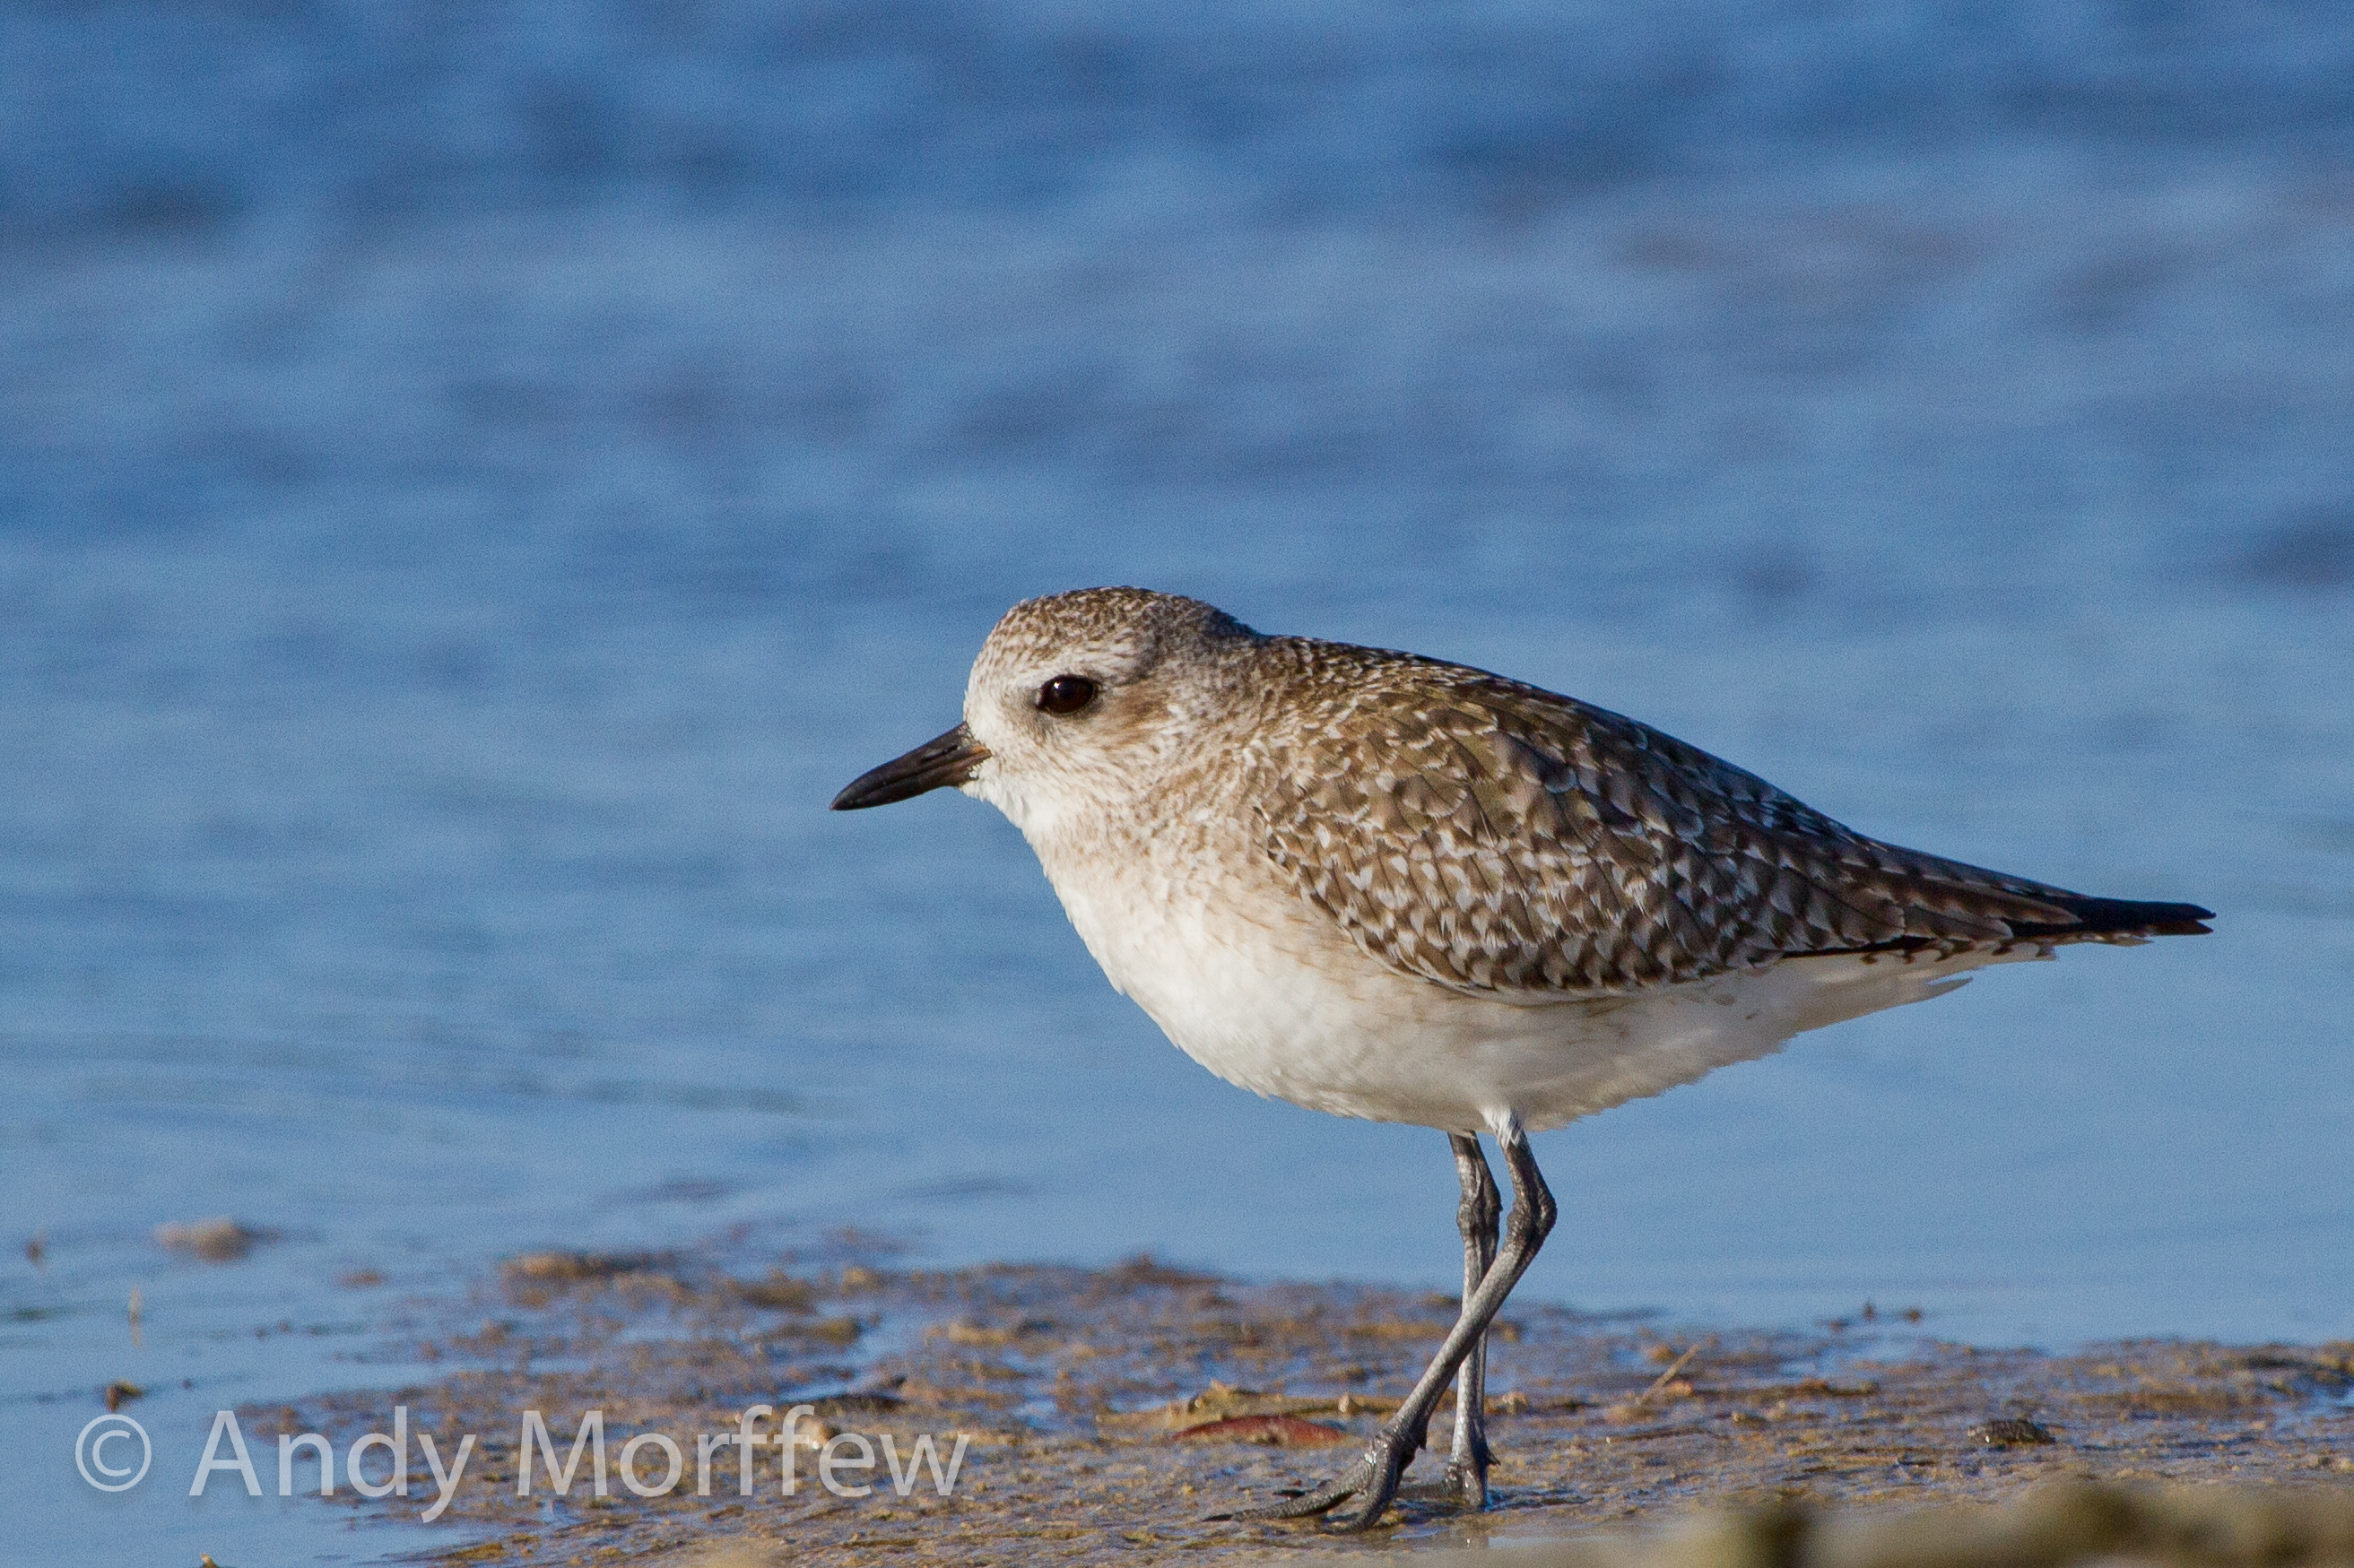
sea, bird, wildlife, gull, beak, fauna, vertebrate, florida, shorebird, sandpiper, andymorffew, morffew, marcoisland, blackbelliedplover, redshank, plover, blackbellied, charadriiformes, cinclidae, calidrid, red backed sandpiper